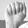
ASL letter: A